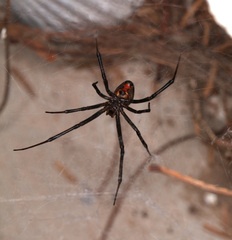
Species: Lactrodectus_hesperus